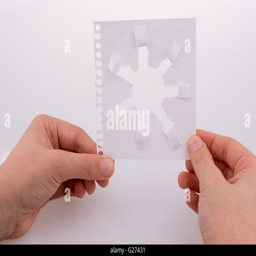
hand holding paper art on a white background